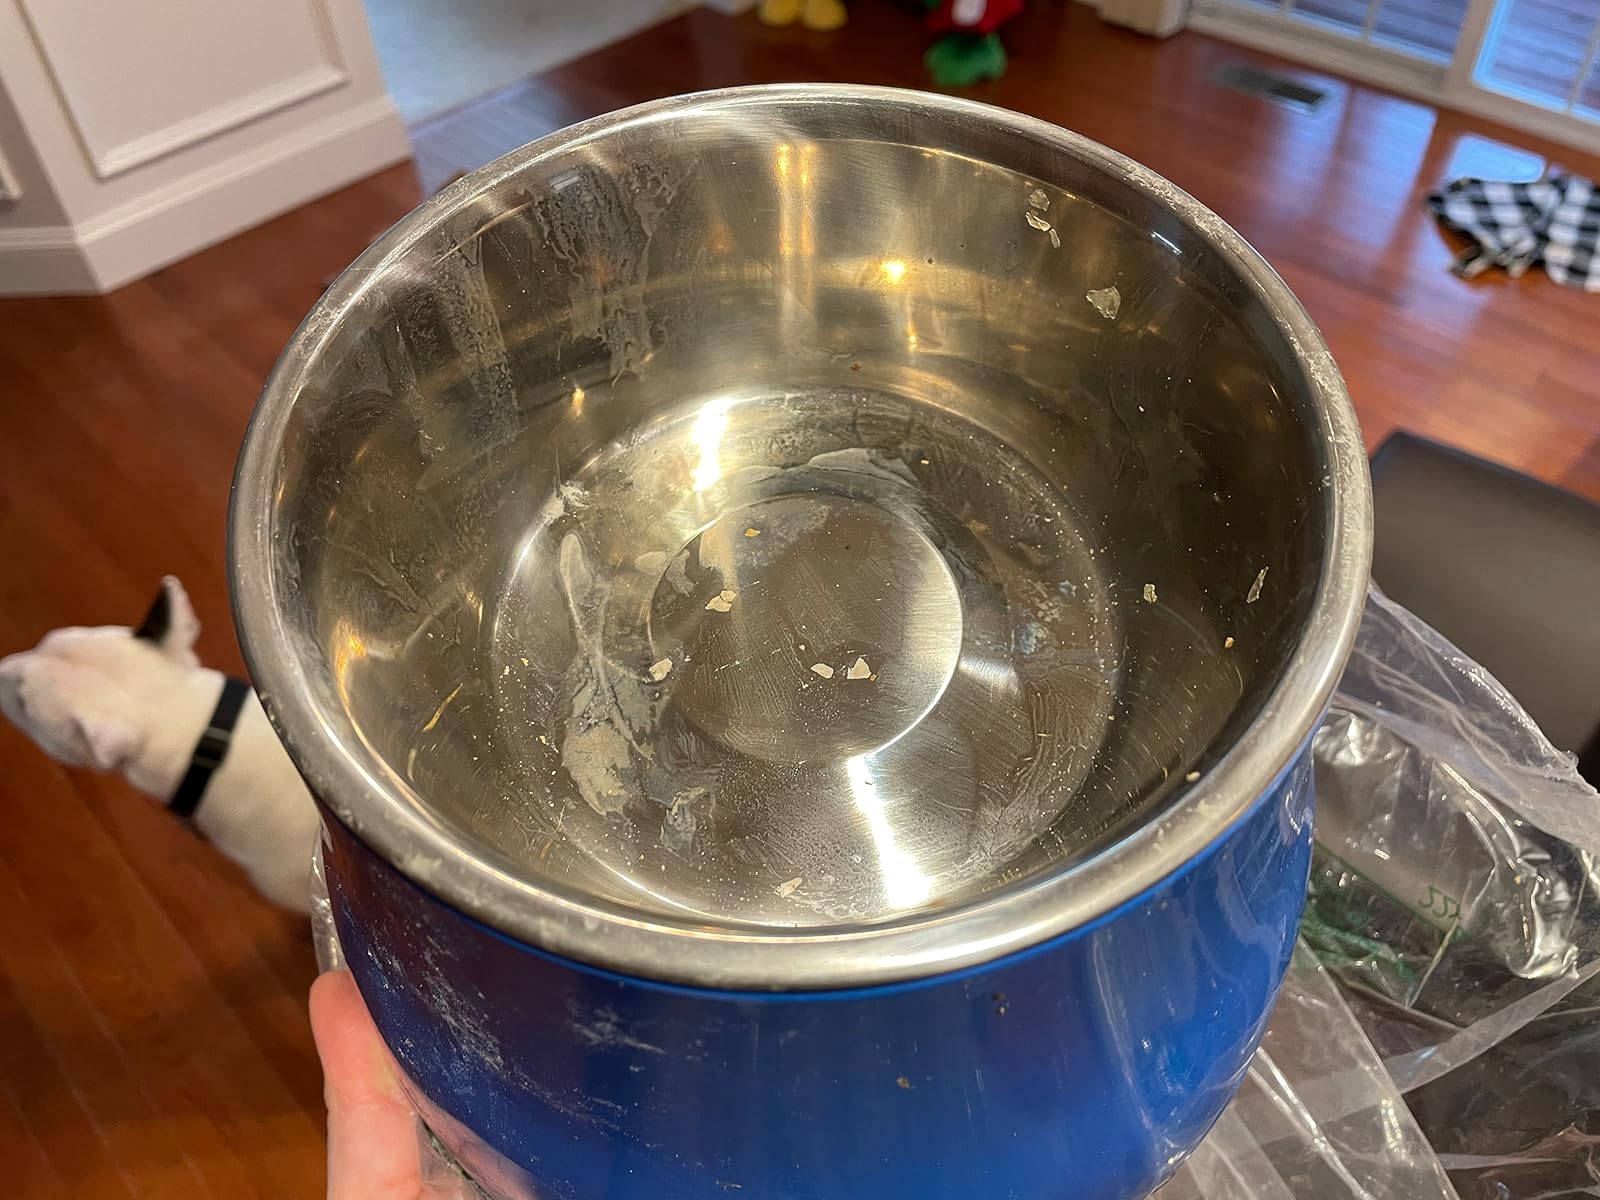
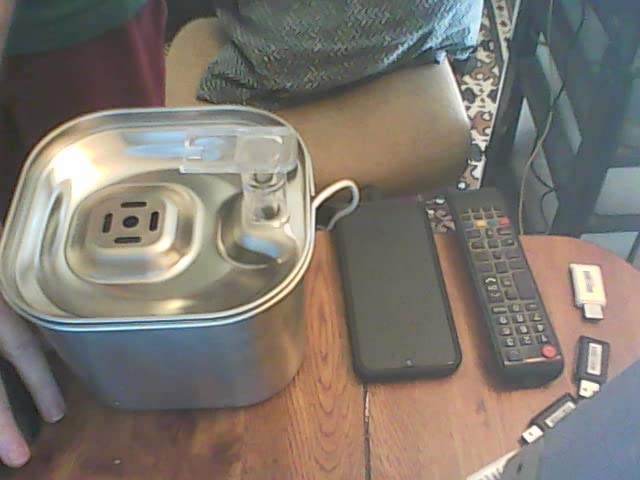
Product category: items_bowl
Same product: no